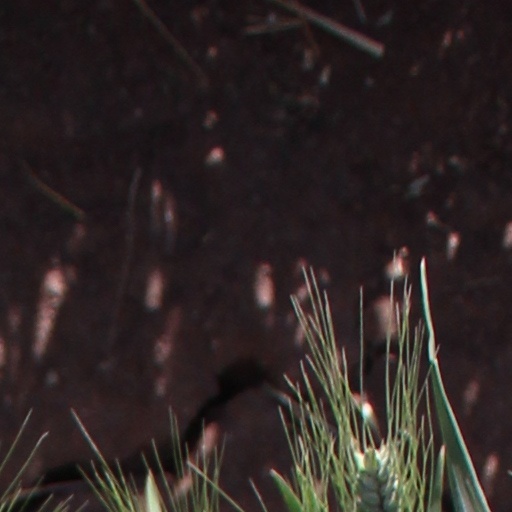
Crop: wheat